Dorothy DeLay

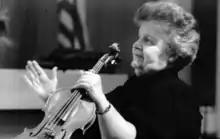

Dorothy DeLay (March 31, 1917 – March 24, 2002) was an American violin instructor, primarily at the Juilliard School, Sarah Lawrence College, and the University of Cincinnati.